Coker Experimental Farms

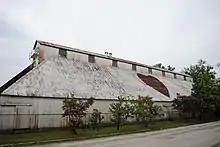
A warehouse in Hartsville, South Carolina belonging to the Coker Pedigreed Seed Company. The old heart logo that used to say "Blood Will Tell" is still visible on the tin roof.

Of the original Coker farm holdings, some of the area used by Coker in his breeding experiments was listed as a National Historic Landmark in 1964 for its significance in revolutionizing the field of agriculture in the South. This area was roughly bounded on the south by United States Route 15, the east by Swift Creek Road, the north by the Seaboard Air Line tracks, and the west by a line paralleling west of South Carolina Highway 151, and included farm outbuildings dating to the 1930s in the west side of Highway 151. By the 1990s, the outbuildings had been demolished, and the land on the west side of Highway 151 developed commercially, and the landmark designation was reduced to , solely to the east of Highway 151. Since then, portions of the land on the east side have also been developed. A further-reduced parcel of farmland remains, on which a barn-shaped museum has been built to interpret the property and its importance.